Answer in natural language. Considering the relative positions, is blue tartanpatterned dog bed (marked A) to the left or right of Window (marked C)? Choose between the following options: left or right
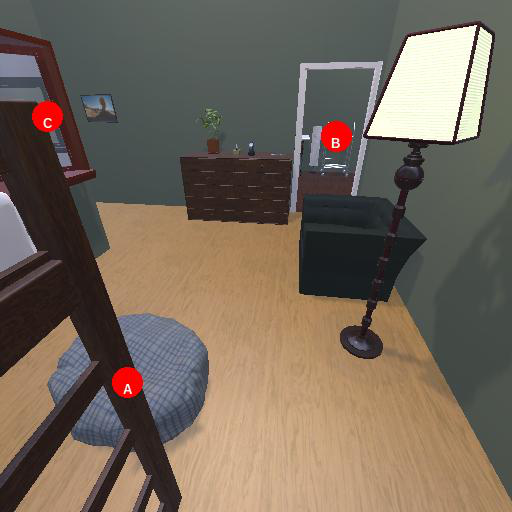
<answer>right</answer>